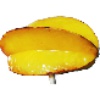
Label: Carambula 1